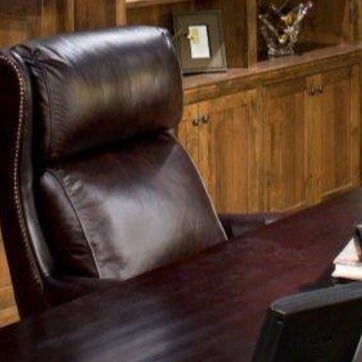
Material: leather